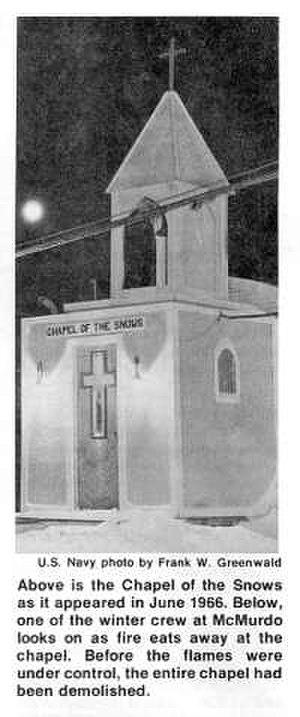
Cet article traite de la religion sur le continent Antarctique.
La chapelle des Neiges est un sanctuaire chrétien situé sur la base antarctique McMurdo, un complexe militaire et scientifique américain établi sur l'île de Ross, dans l'océan antarctique. Elle est l'un des rares lieux de culte présents sur le continent et sert aussi bien à la communauté catholique qu'à la communauté anglicane.